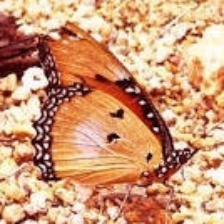
Species: DANAID EGGFLY
Butterfly family (ImageNet category): monarch